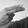
ASL letter: H